Akvan Div

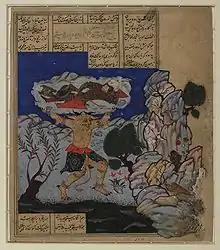
"The Div Akvan throws Rostam into the sea". Miniature from the manuscript of the Shahnameh, 16th-17th century. Library of Congress

Akvan Div is a mythical creature who appears in the role of Div. The subject of the story goes back to the time of Kay Khosrow. He can either disappear from view or become an onager or become a storm. In this story Akvan Div is in the onager herds with a brilliant body.